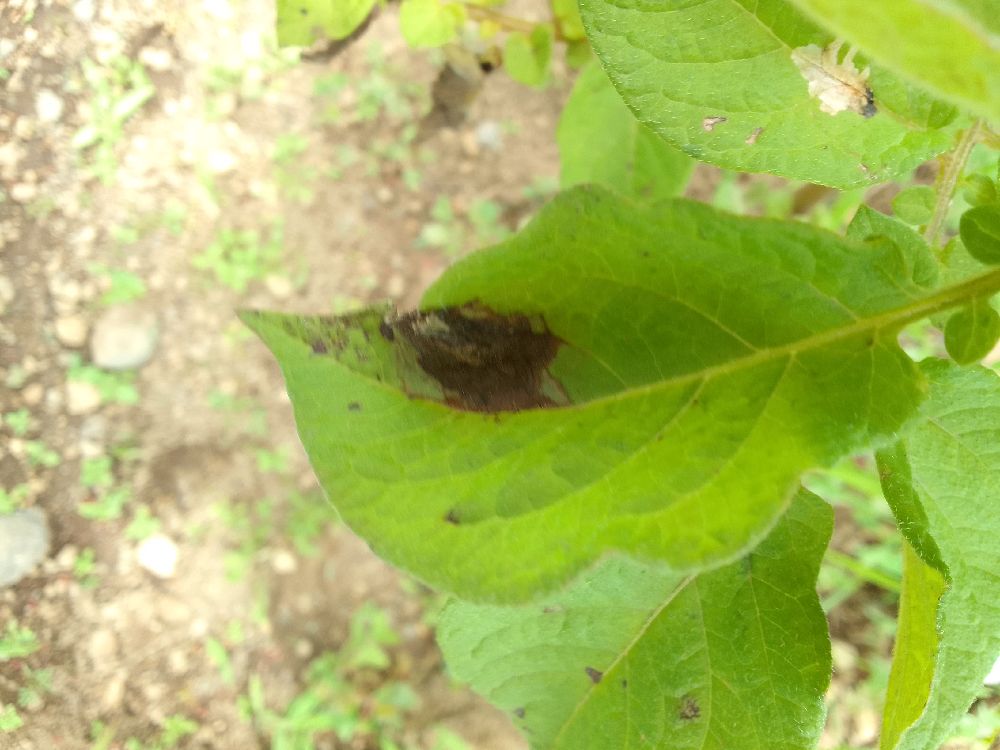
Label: Late blight